Big Stink (aircraft)

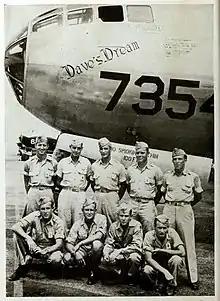
The crew of "Dave's Dream" pose in front of their ship, c. 1946.

106th Radar Calibration Squadron, Sioux City Air Force Base, Iowa (October 1952)